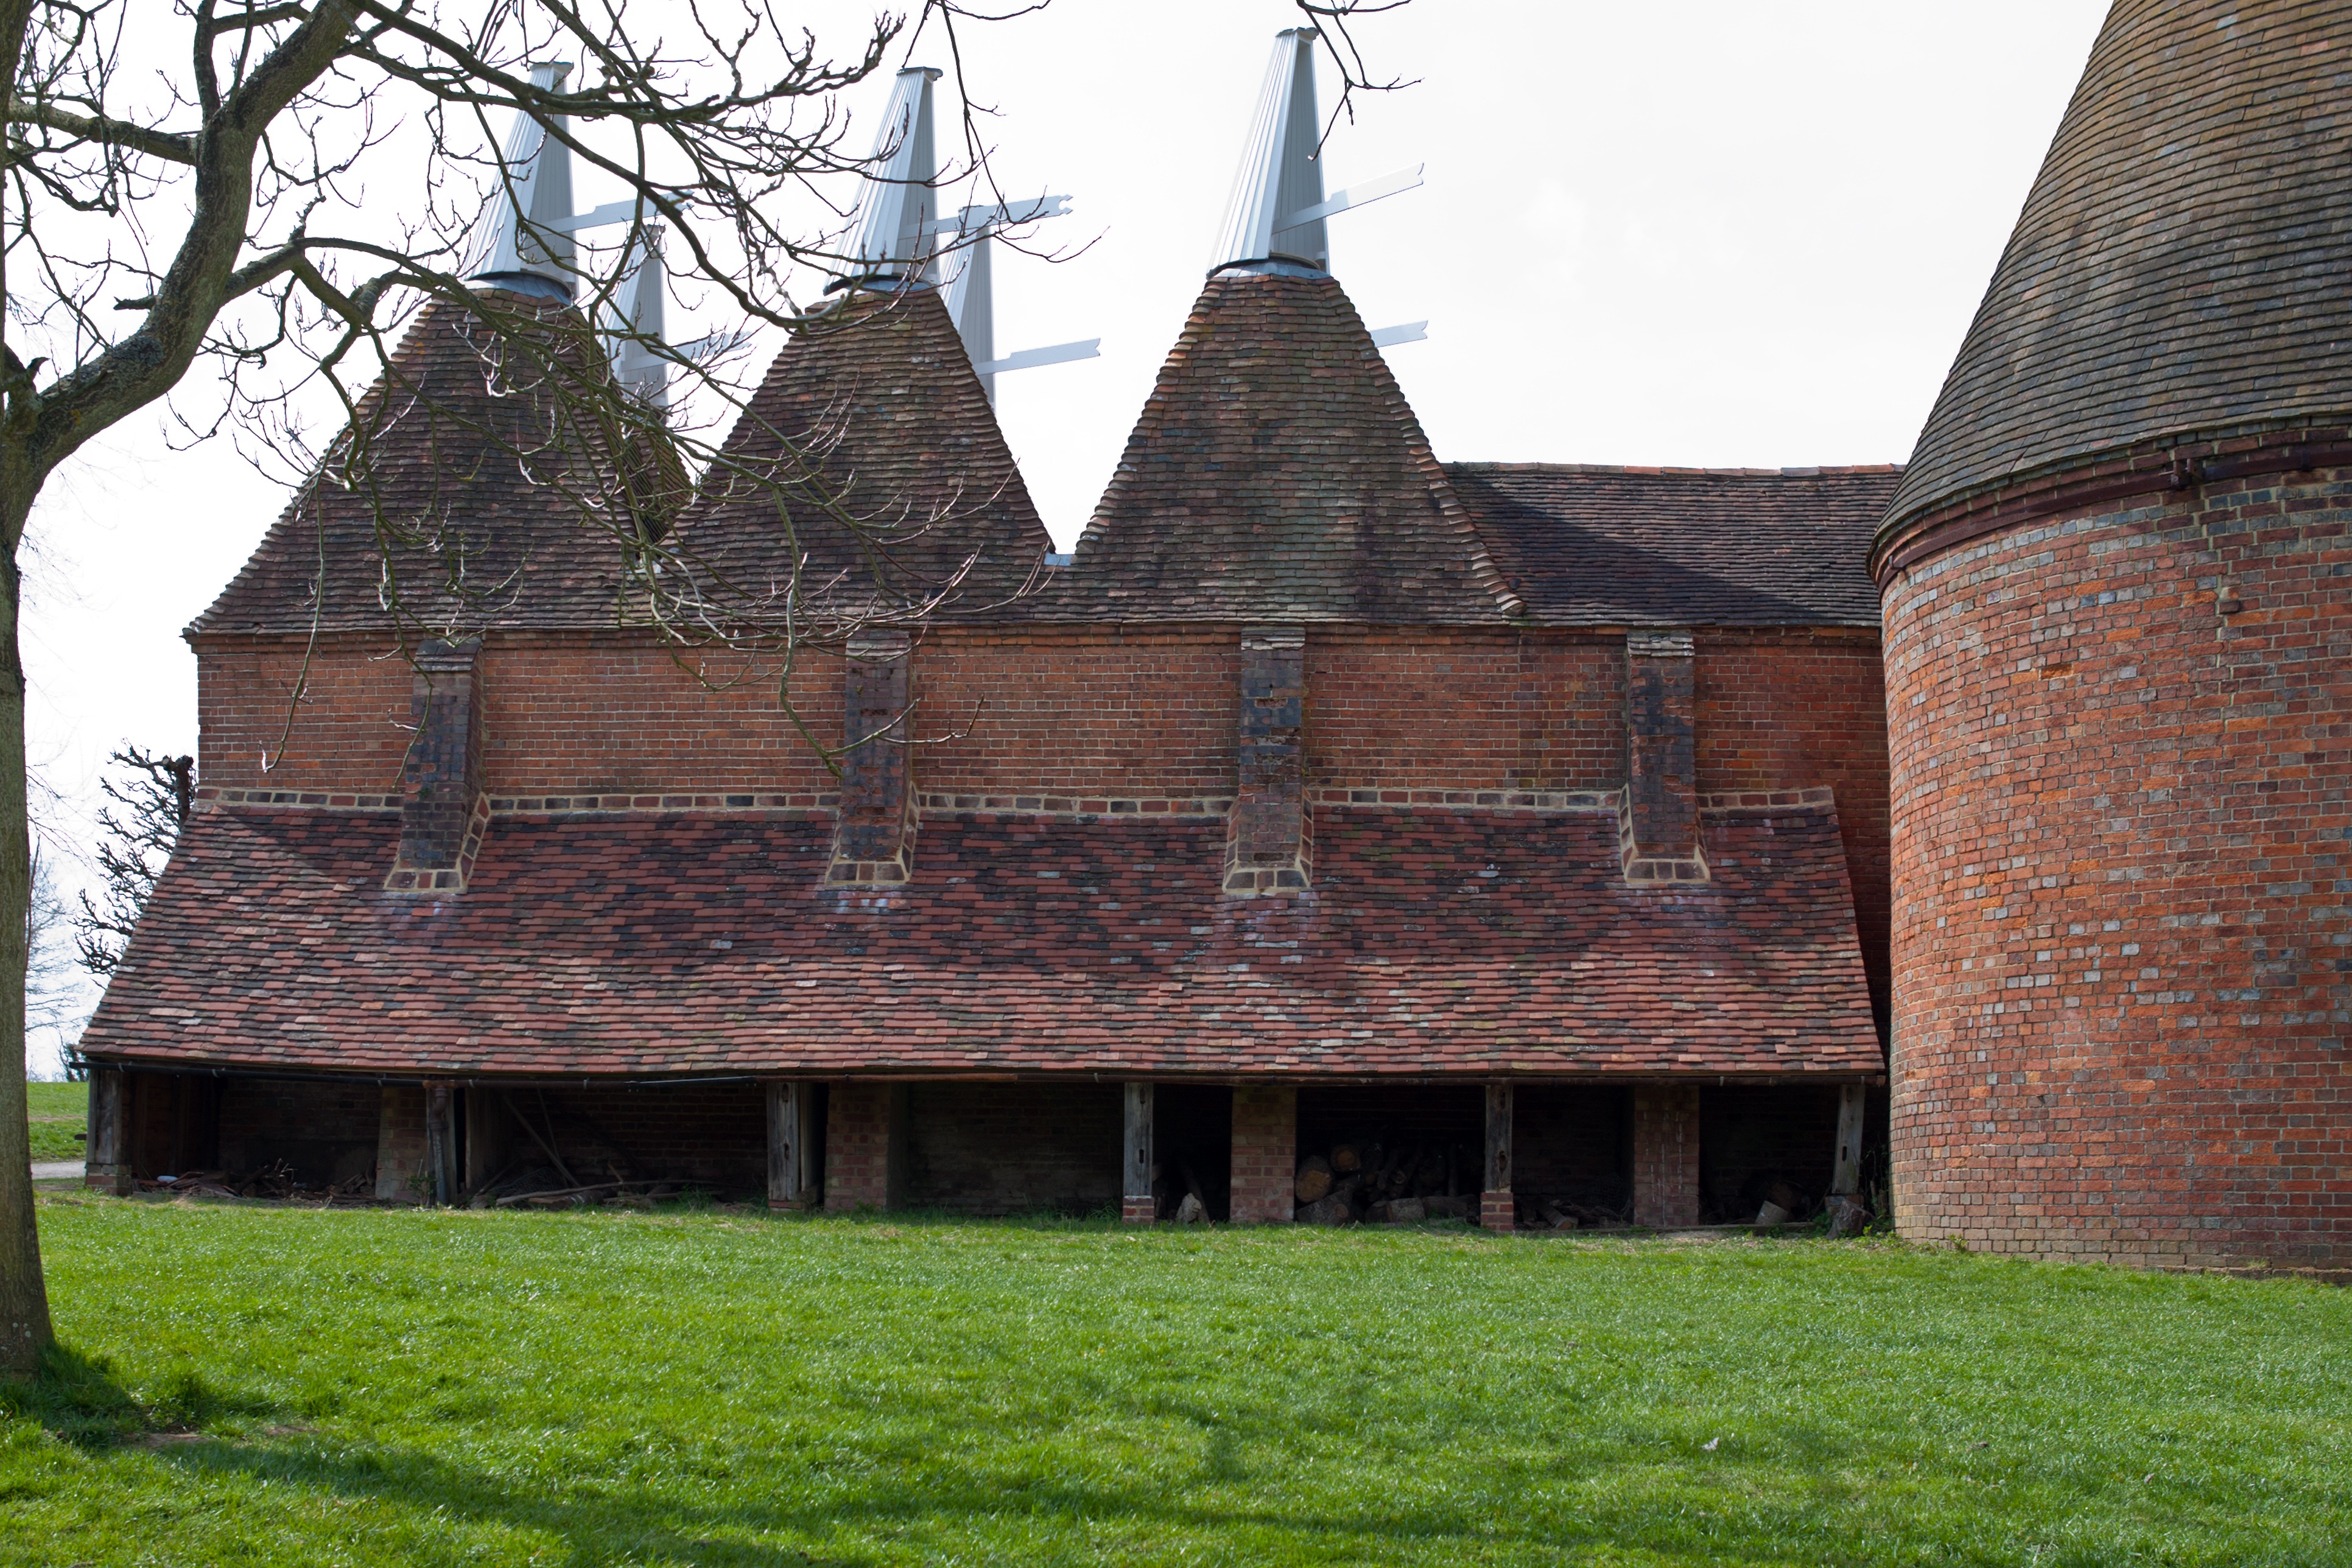
building, castle, chapel, place of worship, monastery, handmade, estate, brickwork, unusual, disused, kent, sissinghurst castle, sissinghurst, brick buttresses, clay peg tiles, hop drying oasts